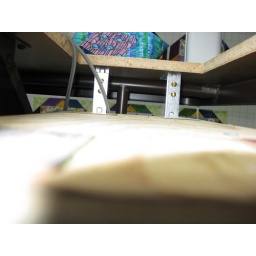
from under table looking across bed